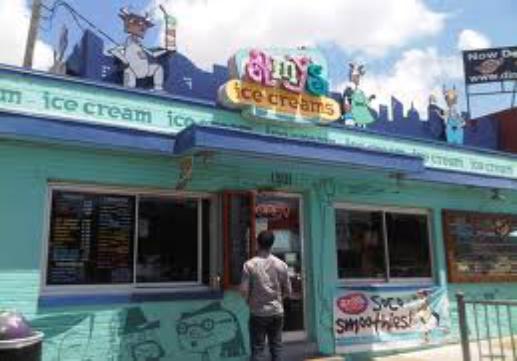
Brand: Amy's Ice Creams
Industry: Food